Pro Patrimonio

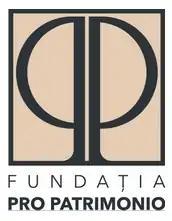
Pro Patrimonio logo

Pro Patrimonio is the national trust of Romania. It was established in 2000 with the aim of "the conservation, rescue and reactivation of cultural heritage, especially in architecture" of Romania. It has overseas branches in France, the United States, and the United Kingdom. It has a project to repair and conserve 60 wooden churches which started in 2009 with the support of the Order of Romanian Architects and Europa Nostra. The executive director of the organisation is the architect Șerban Sturdza, who developed the 60 churches project.